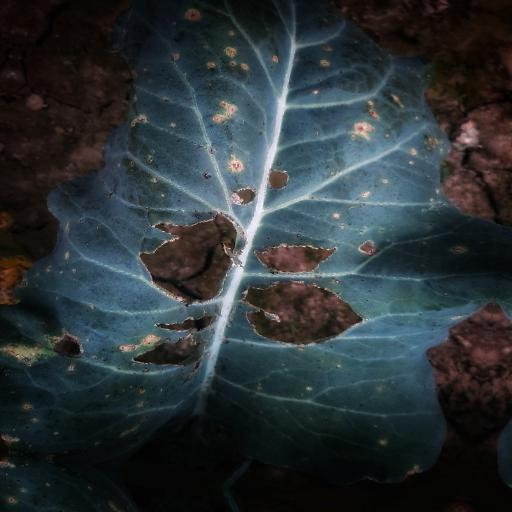
Label: Black Rot